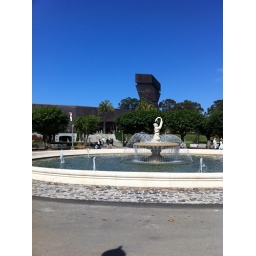
I love the blue blue sky. That is the de Young museum tower in the background.